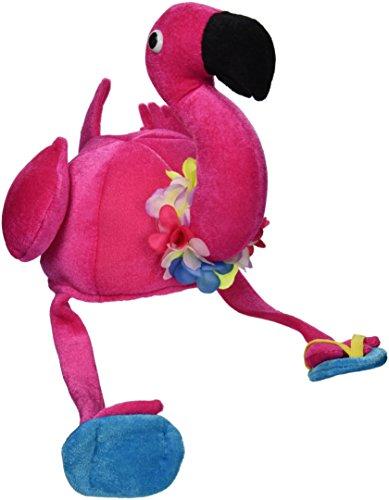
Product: Plush Flamingo Hat Party Accessory (1 count) (1/Pkg)
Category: Toys & Games | Party Supplies
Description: Great Condition.
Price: $12.45
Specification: ProductDimensions:15x14x3.8inches|ItemWeight:3.2ounces|ShippingWeight:3.2ounces(Viewshippingratesandpolicies)|Department:unisex-child|Manufacturer:TheBeistleCompany|ASIN:B002RYS4V4|DomesticShipping:ItemcanbeshippedwithinU.S.|InternationalShipping:ThisitemcanbeshippedtoselectcountriesoutsideoftheU.S.LearnMore|Itemmodelnumber:60740|DatefirstlistedonAmazon:October7,2009